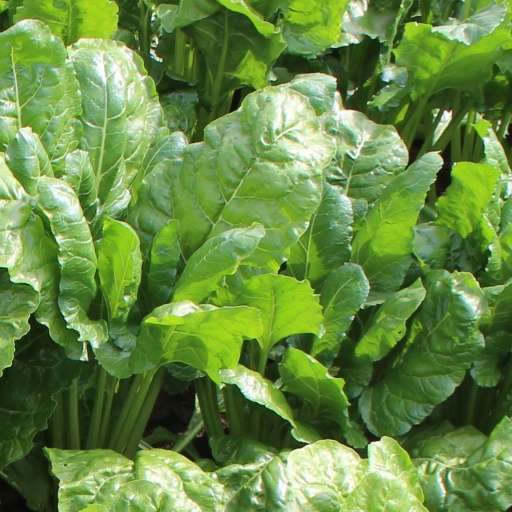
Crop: sugar beet